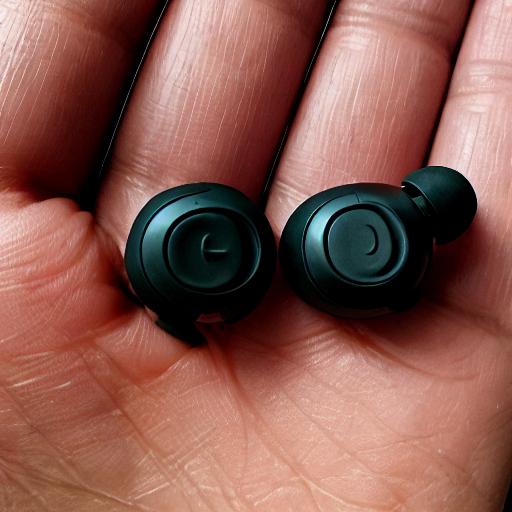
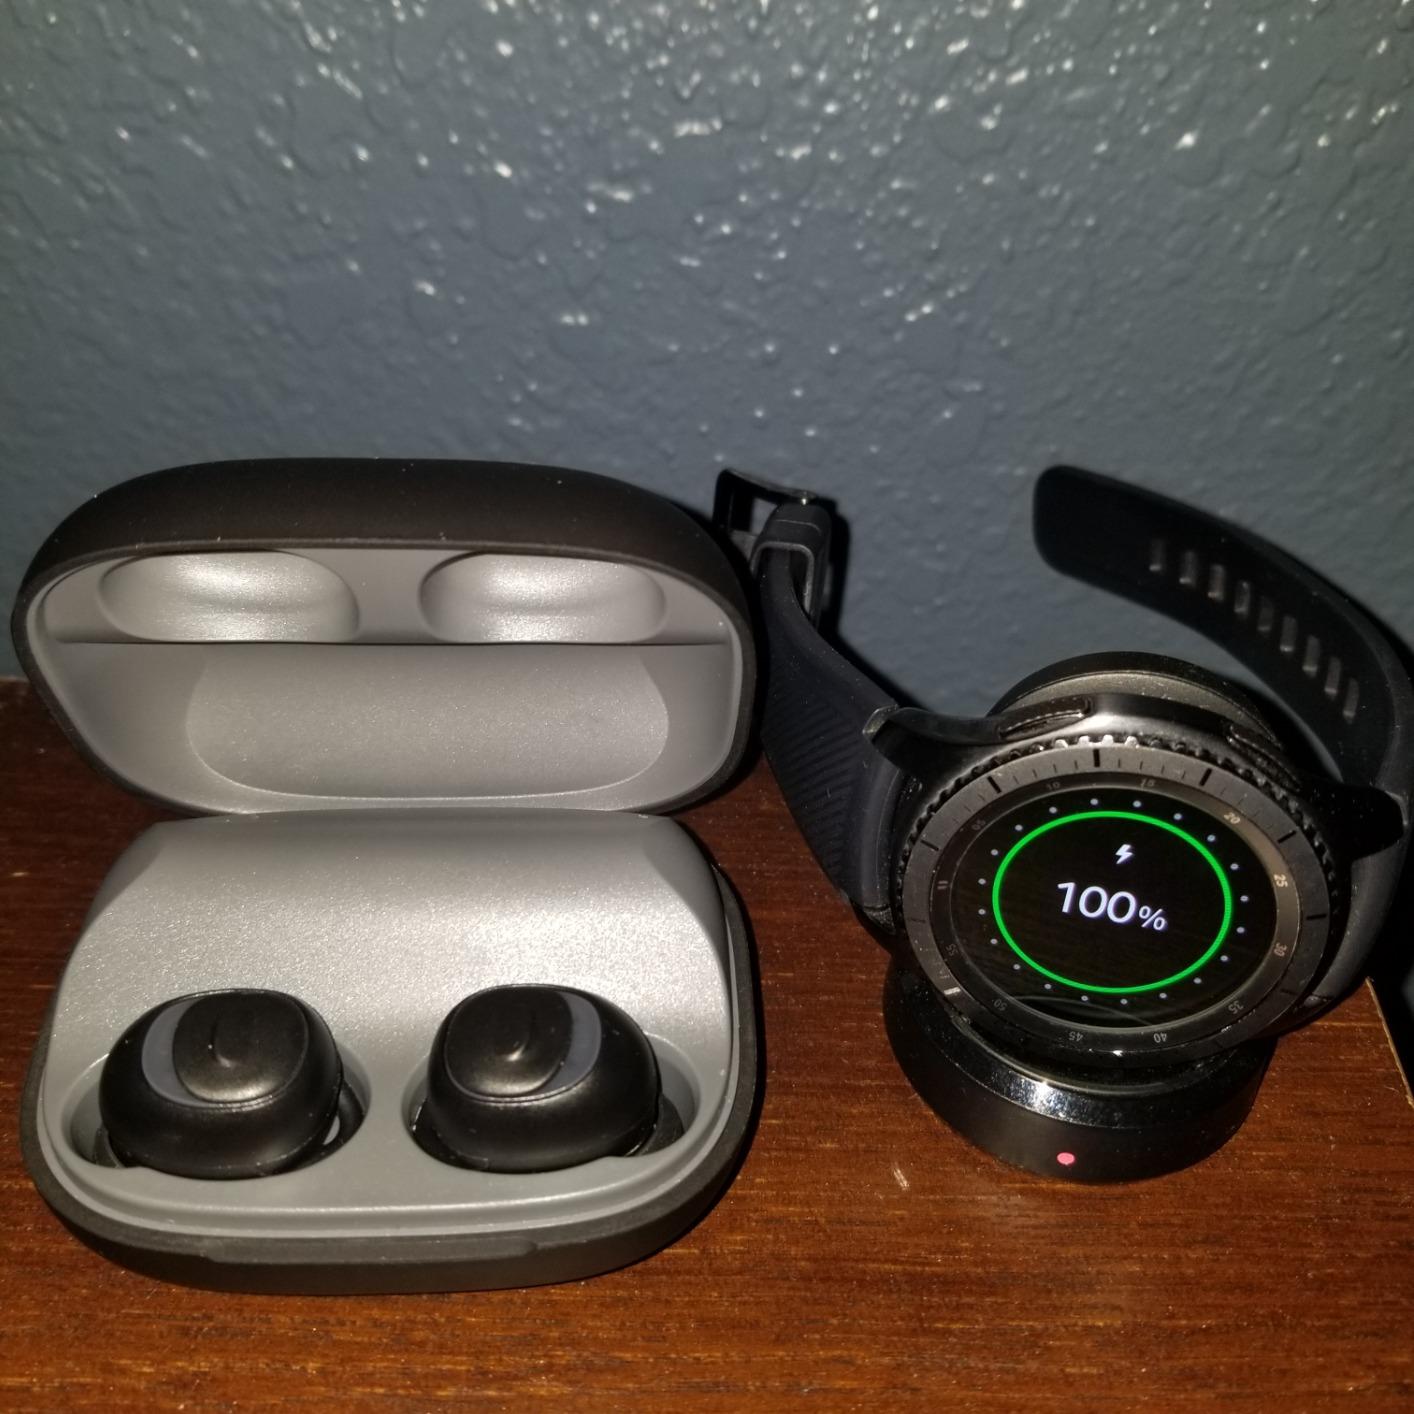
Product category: earbuds
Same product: no